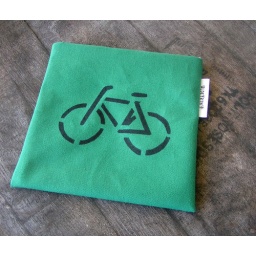
bicycle in duck canvas grass